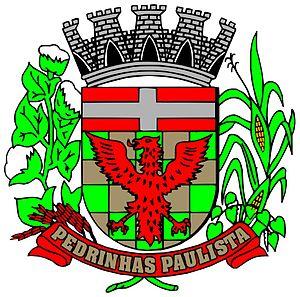
Pedrinhas Paulista est une municipalité brésilienne de l'État de São Paulo et la Microrégion d'Assis.